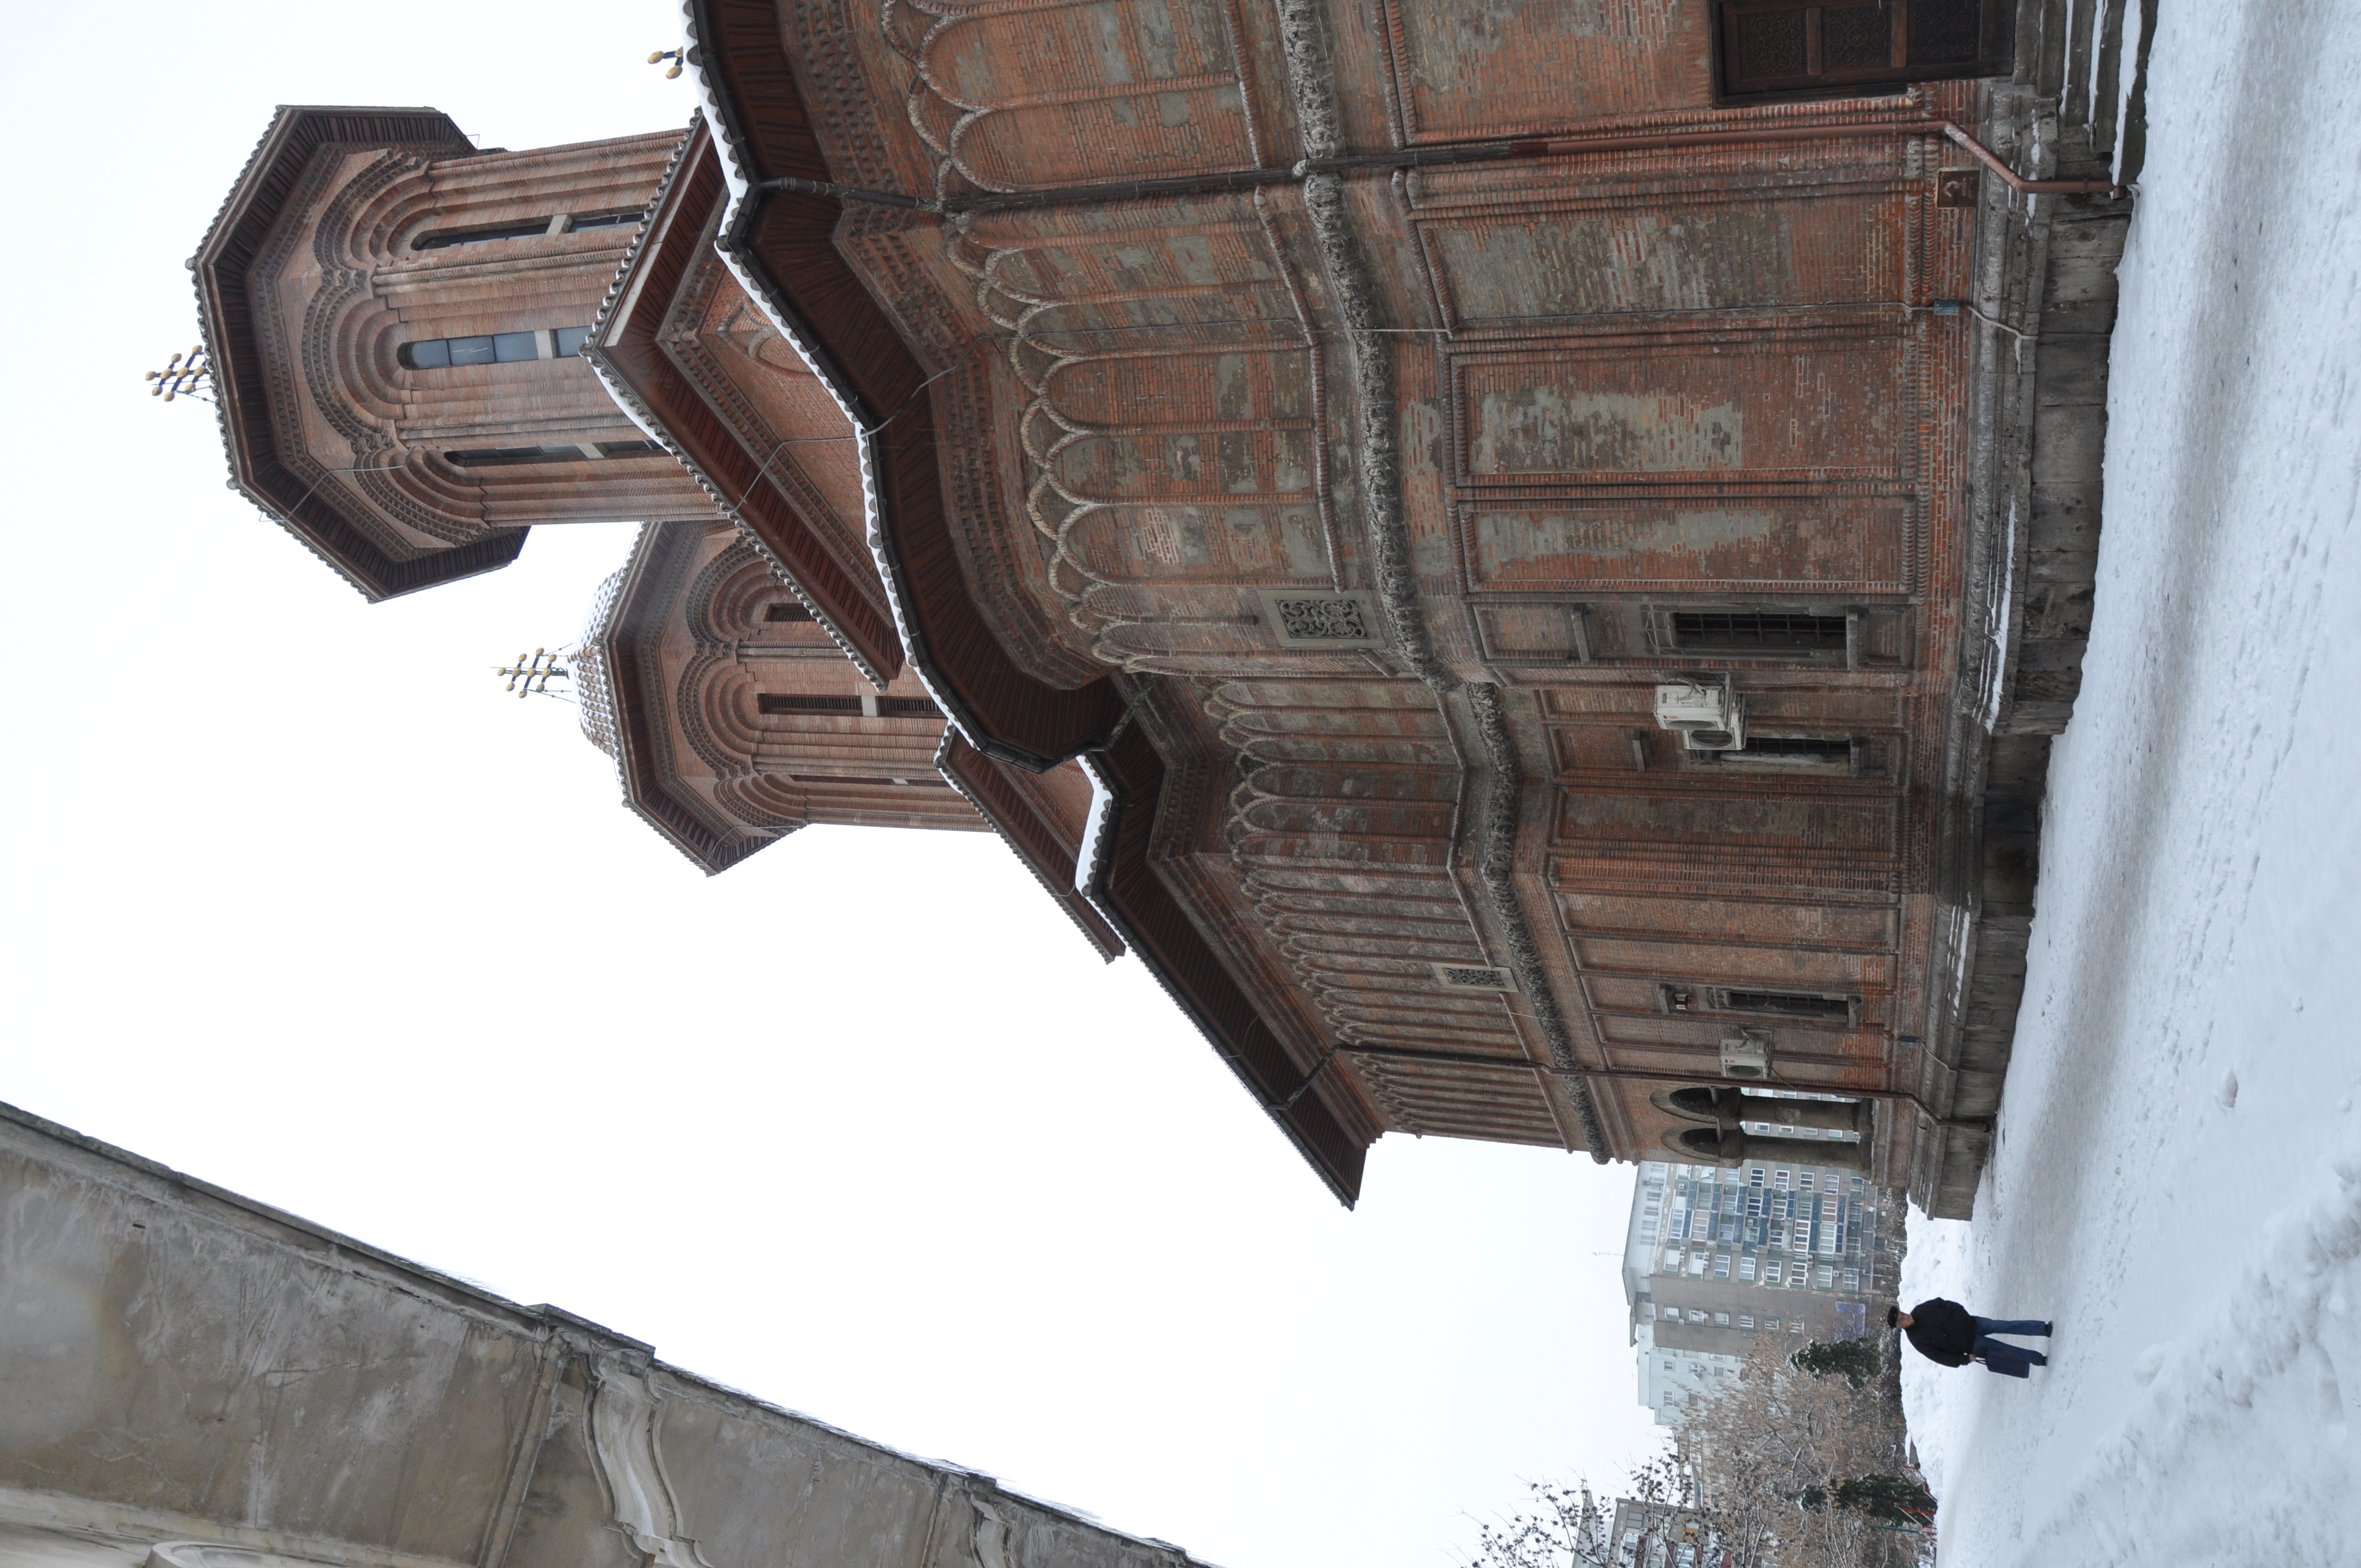
snow, winter, architecture, photography, town, building, monument, photo, religion, facade, church, cathedral, chapel, christian, place of worship, photos, religious, free, de, monastery, churches, synagogue, fotografie, christianity, romana, style, orthodox, eastern, romania, bucharest, bor, biserica, arhitectura, orthodoxy, romanian, ortodoxa, patrimoniu, ortodoxia, ortodoxie, ecclesiastical, bisericeasc, cladire, edificiu, bucuresti, brancovenesc, cretulescu, kretzulescu, kretulescu, cretzulescu, lmibiima19855, cre tinism, cre tin